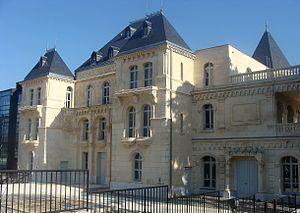
Le château de la Buzine, façade nord. Sur la gauche on aperçoit l'aile moderne surajoutée pour le futur musée.
Le Château de ma mère est un film français d’Yves Robert sorti en 1990, sur un scénario de Jérôme Tonnerre, d’après le roman éponyme du cycle des Souvenirs d'enfance de Marcel Pagnol paru en 1957.
Le château de La Buzine est un édifice du XIXᵉ siècle situé dans le 11ᵉ arrondissement de Marseille.
Marseille compte 26 musées, outre le Préau des Accoules, soit la ville française qui en compte le plus hors de Paris.
Marseille est une commune du Sud-Est de la France, chef-lieu du département des Bouches-du-Rhône et préfecture de la région Provence-Alpes-Côte d'Azur.